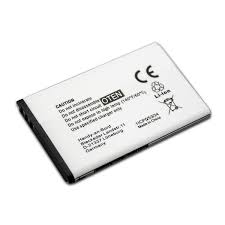
Waste category: battery